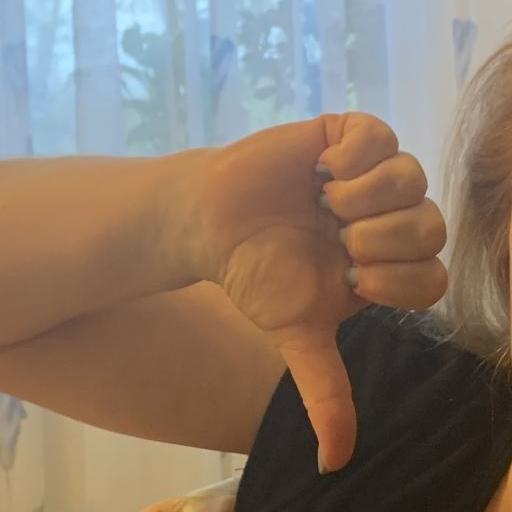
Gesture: dislike